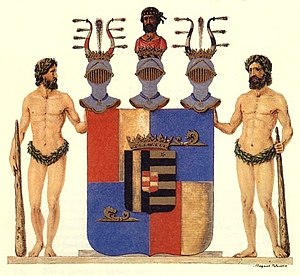
Bille (adelsslægt) / Liste over væsentlige medlemmer af slægten / Ældre linjer
Bille-Brahe-Selbys våben. Som ovenstående
Bille er en dansk uradelsslægt, der til tider har været betydningsfuld i Danmark, og som stadig eksisterer i dag. Slægten omfatter også linjerne Bille-Brahe og Bille-Brahe-Selby. Billeætten kendes fra midten af 1200-tallet og førte allerede da sit slægtsnavn.